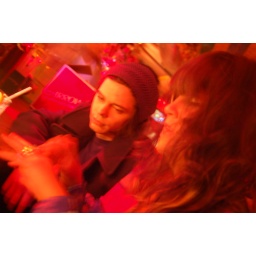
@ sand bar in williamsburg